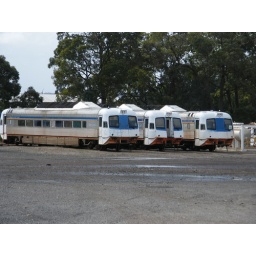
Prospector power cars WCA904, WCA905 and WCA901 on ground in scrap yard.